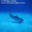
Label: dolphin